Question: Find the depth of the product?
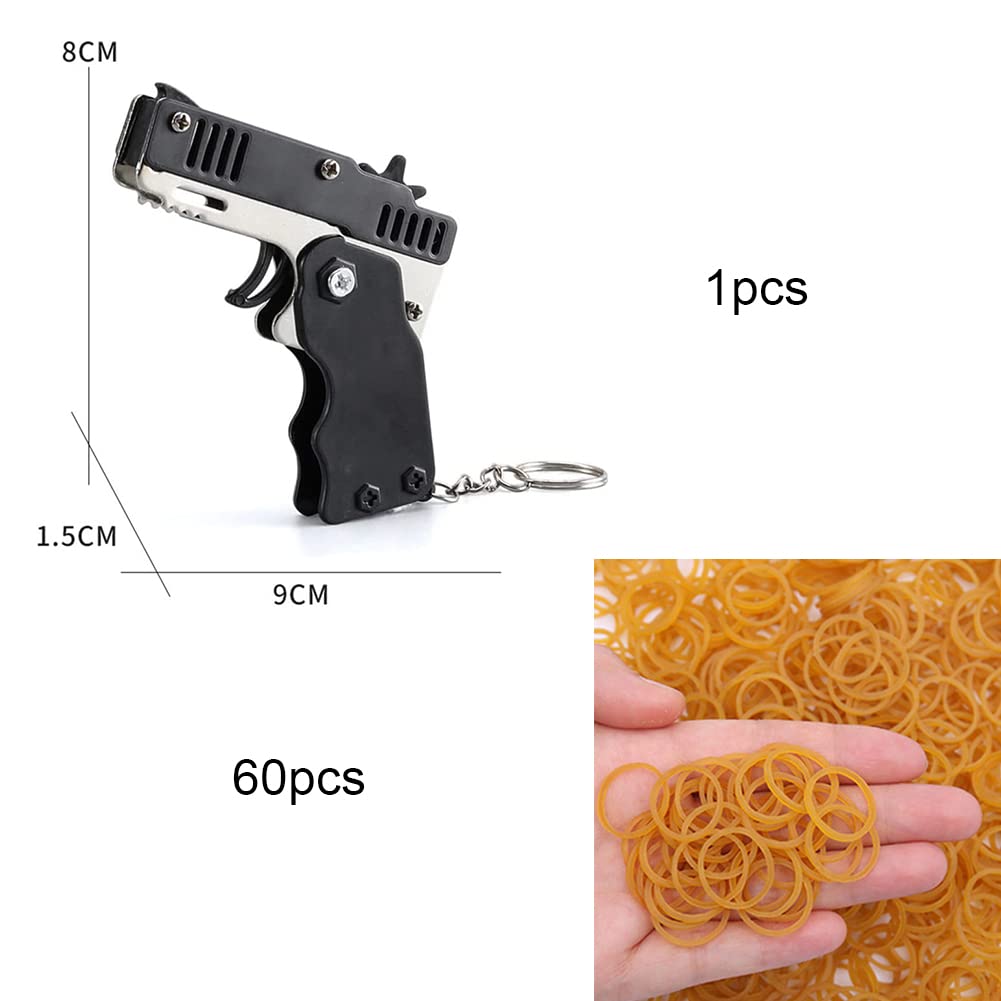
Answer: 9.0 centimetre